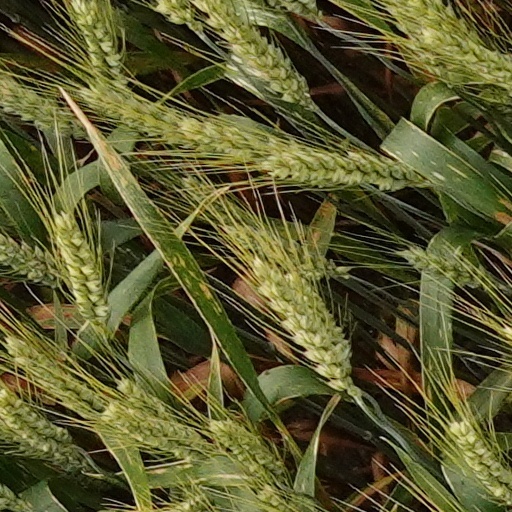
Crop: wheat